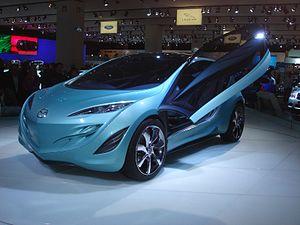
La Mazda Kiyora est un concept car développé par le constructeur automobile japonais Mazda. Présenté lors du Mondial de l'automobile de Paris - Édition 2008, la Kiyora se situe dans la même lignée stylistique lancée par Mazda lors du Salon automobile de Los Angeles en novembre 2006, avec le concept Nagare. La Kiyora - du japonais pur et propre - entend concilier le plaisir de conduite avec les impératifs écologiques.